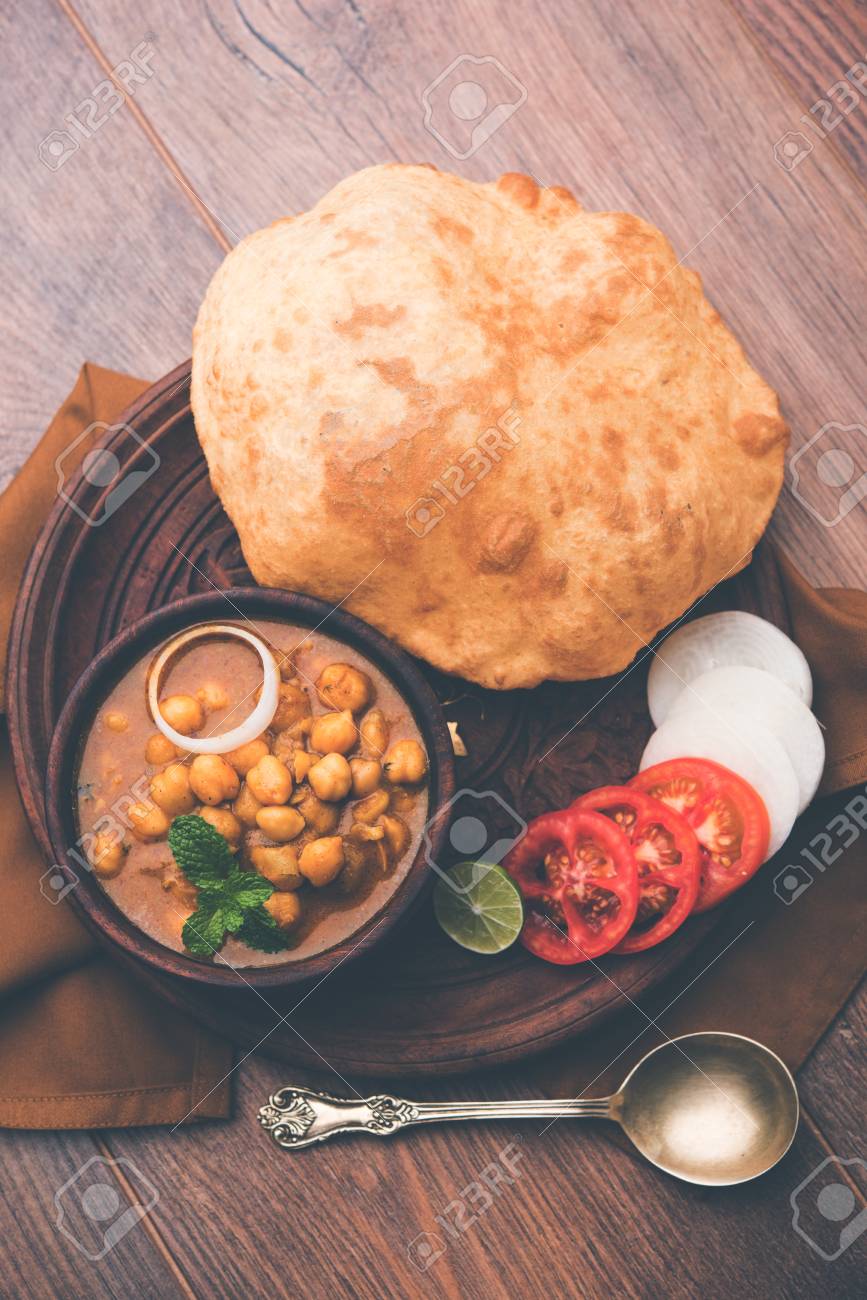
Dish: chole_bhature